Le Moule

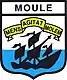
The church of Saint-Jean-Baptiste, in Le Moule

Le Moule is the sixth-largest commune in the French overseas department of Guadeloupe. It is located on the northeast side of the island of Grande-Terre.